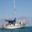
Label: ship